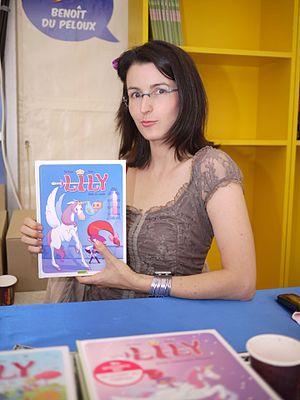
Elsa Brants, née en 1975 à Montpellier, est scénariste, dessinatrice et coloriste française de bande dessinée.